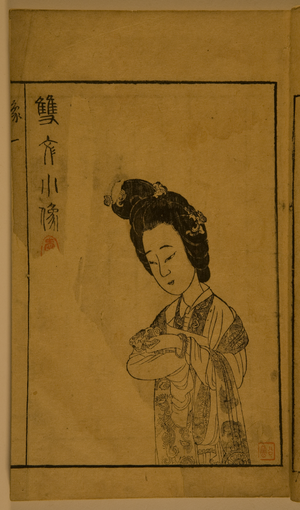
Édition secrète de L'aile nord-ouest, corrigée par M. Zhang Shenzhi. Illustrations de Chen Hongshou